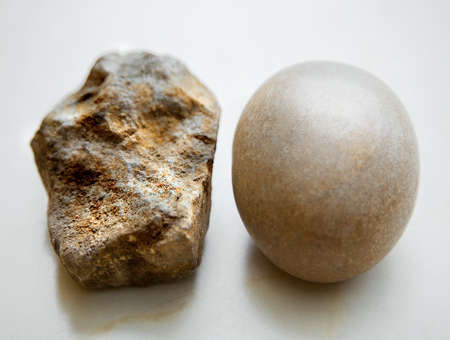
Adjective: smoother
Antonym: rougher